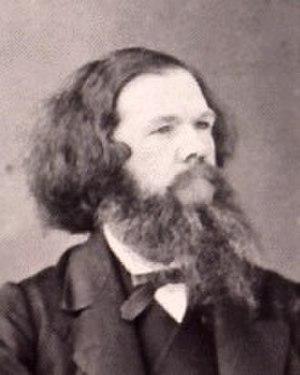
Wilhelm Heinrich Immanuel Bleek est un linguiste et folkloriste allemand du XIXᵉ siècle. Son œuvre majeure est une grammaire comparée des langues sud-africaines.